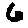
Label: 6